Laburnum anagyroides

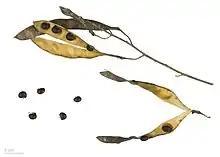
"Laburnum anagyroides" - MHNT

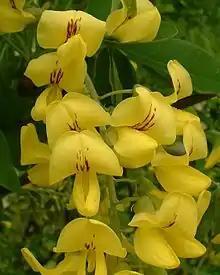
Detail of the flowers

Laburnum anagyroides (syn. "Cytisus laburnum"), the common laburnum, golden chain or golden rain, is a species of flowering plant in the subfamily Faboideae, and genus "Laburnum". "Laburnum alpinum" is closely related. It is native to Central and Southern Europe.